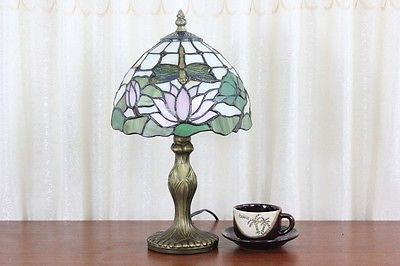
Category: lamp